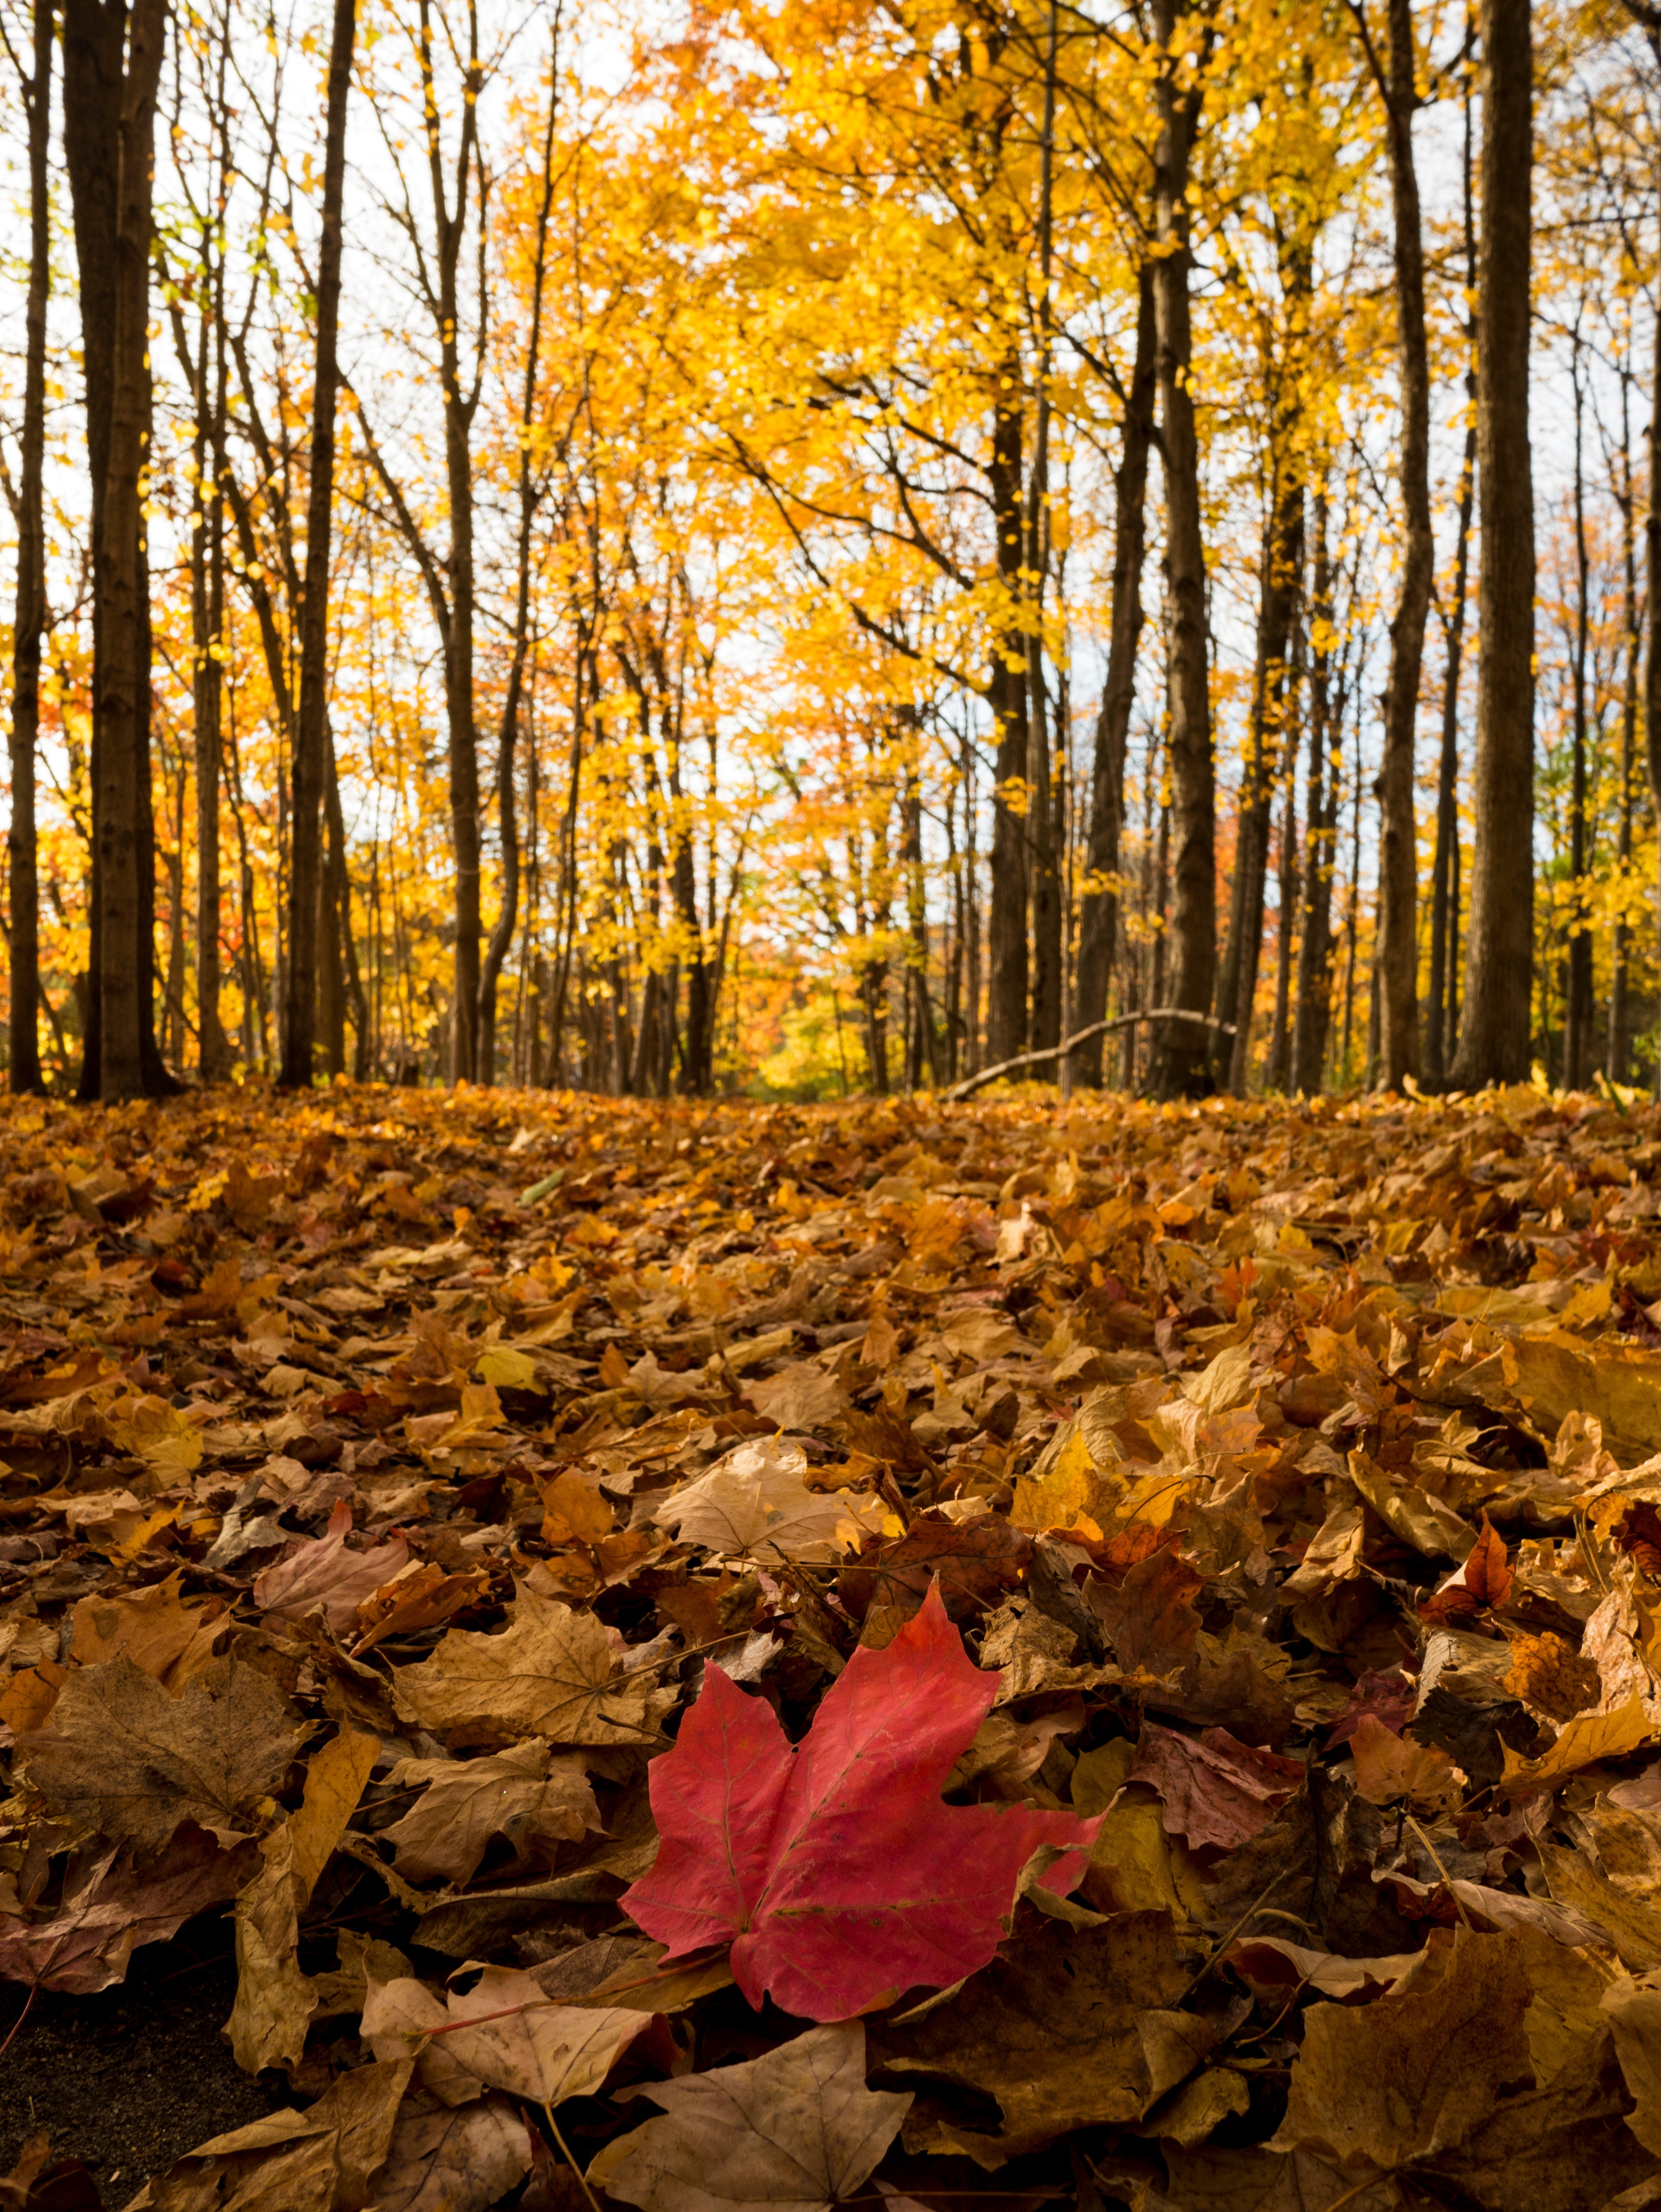
tree, nature, forest, wilderness, branch, plant, sunlight, morning, leaf, flower, autumn, season, deciduous, woodland, habitat, ecosystem, natural environment, woody plant